Manakacha Formation

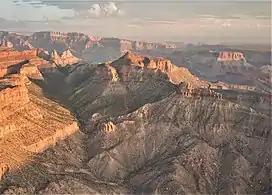
Gunther Castle, having a cliff of the Manakacha Formation

The Supai Group members were created from marine sequences of marine transgression, and regression which produced alternating sandstone, siltstone, and conglomerate subsections. The subsections are sometimes separated by unconformities, due to changing ocean levels, glaciation, or regional subsidence. The ancient off-shore Antler Mountains supplied material from the west of the ancestral West Coast. The North American continent supplied material from the east. Three other basins were formed at the same time: the Paradox Basin of eastern Utah, the Central Colorado Basin in Colorado, and the Oquirrh Basin in northwest Utah.